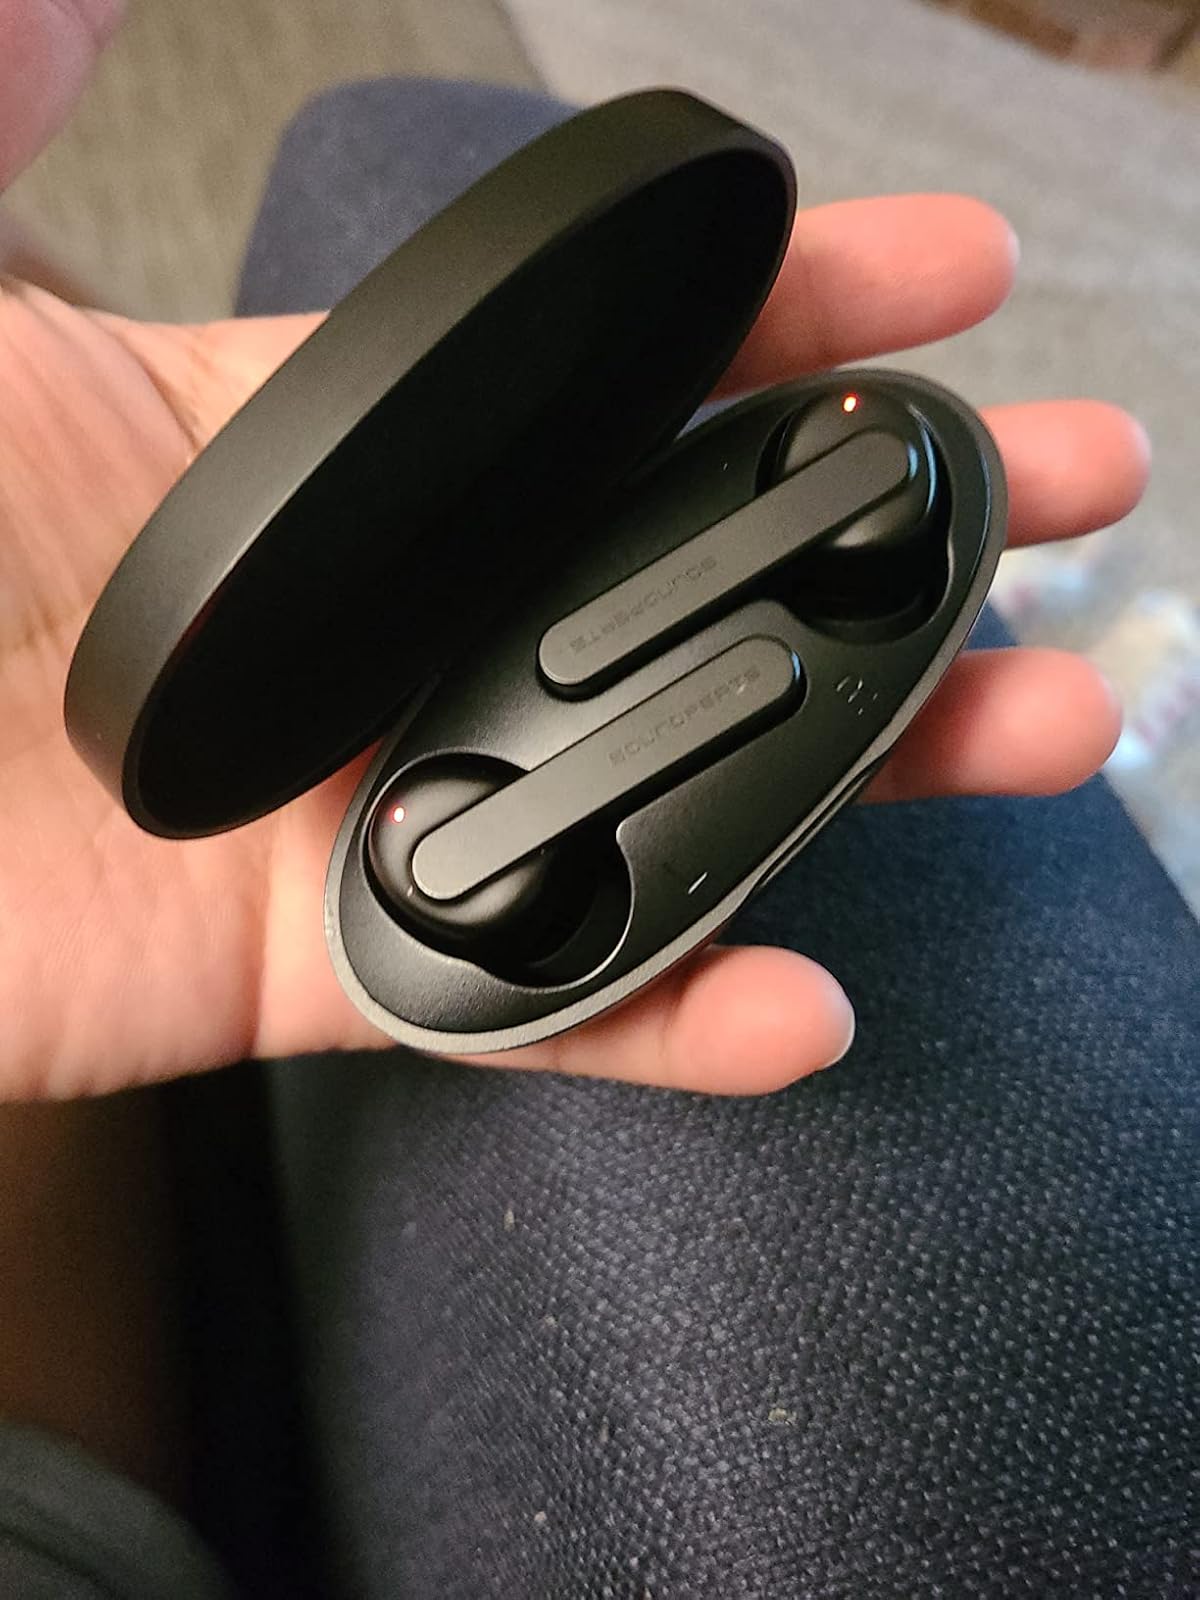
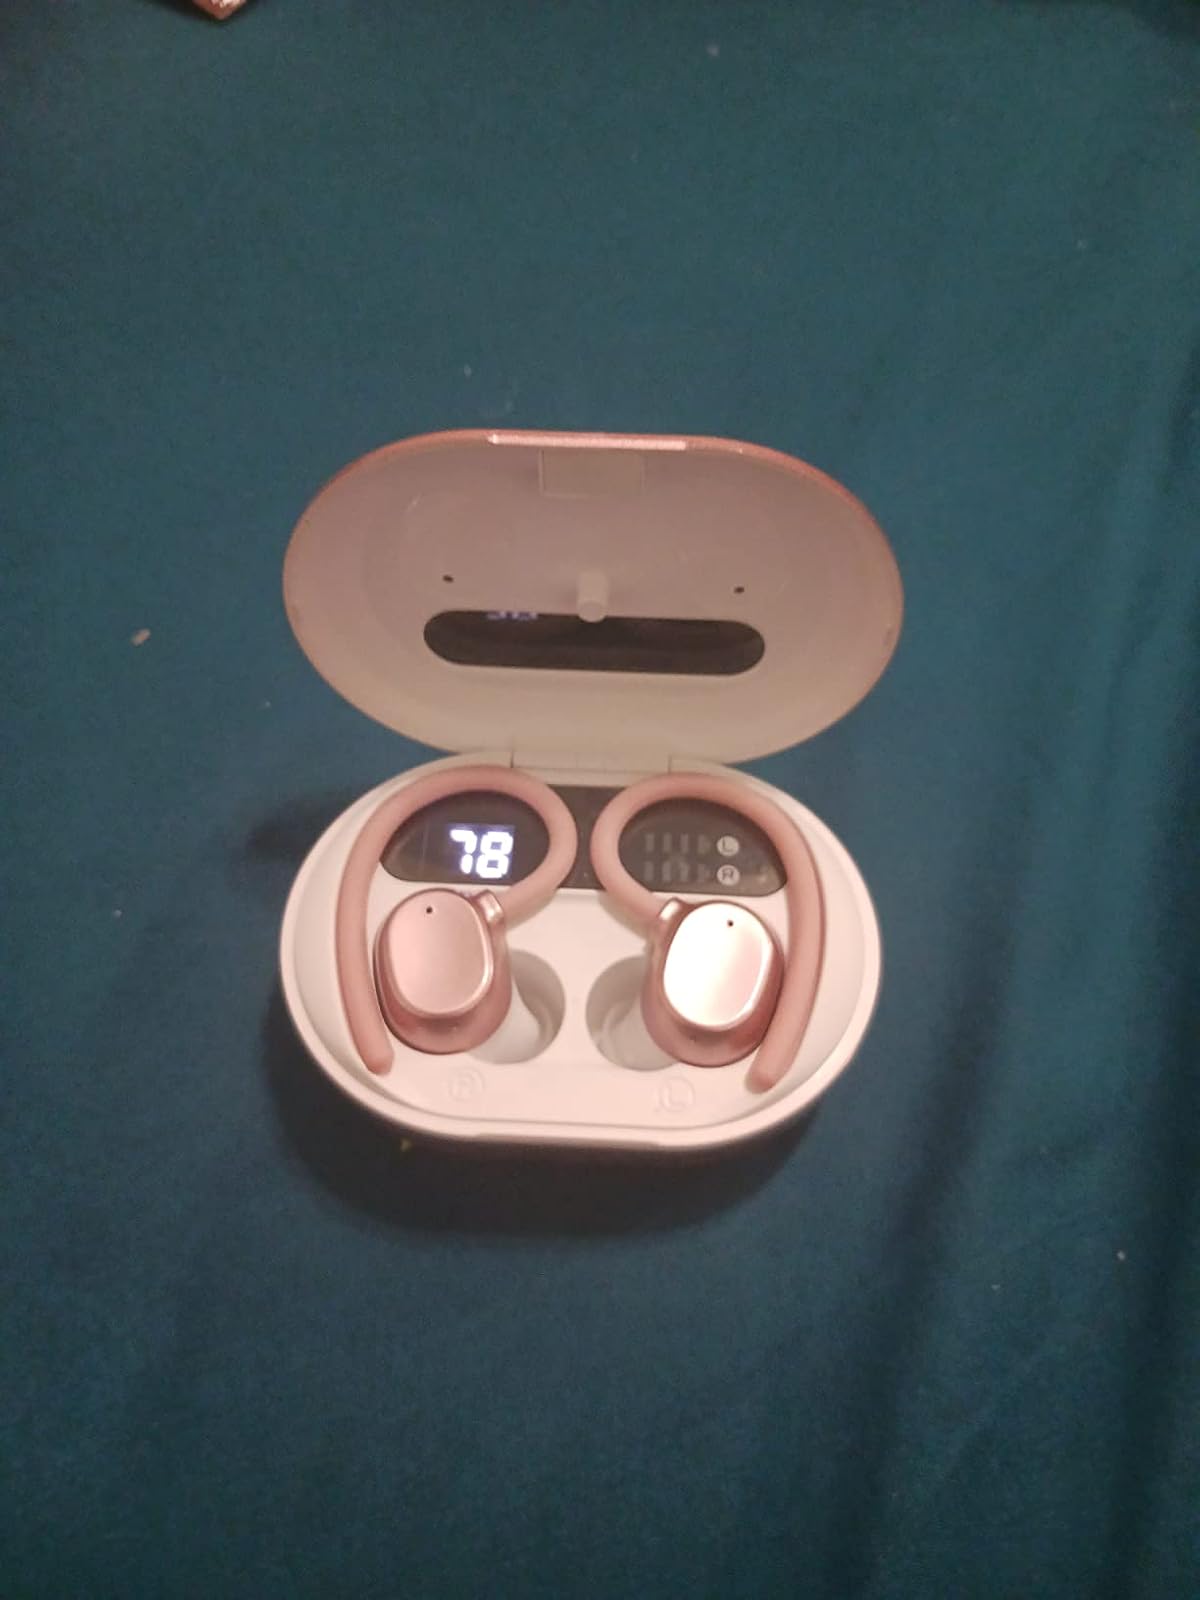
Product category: earbuds
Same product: no